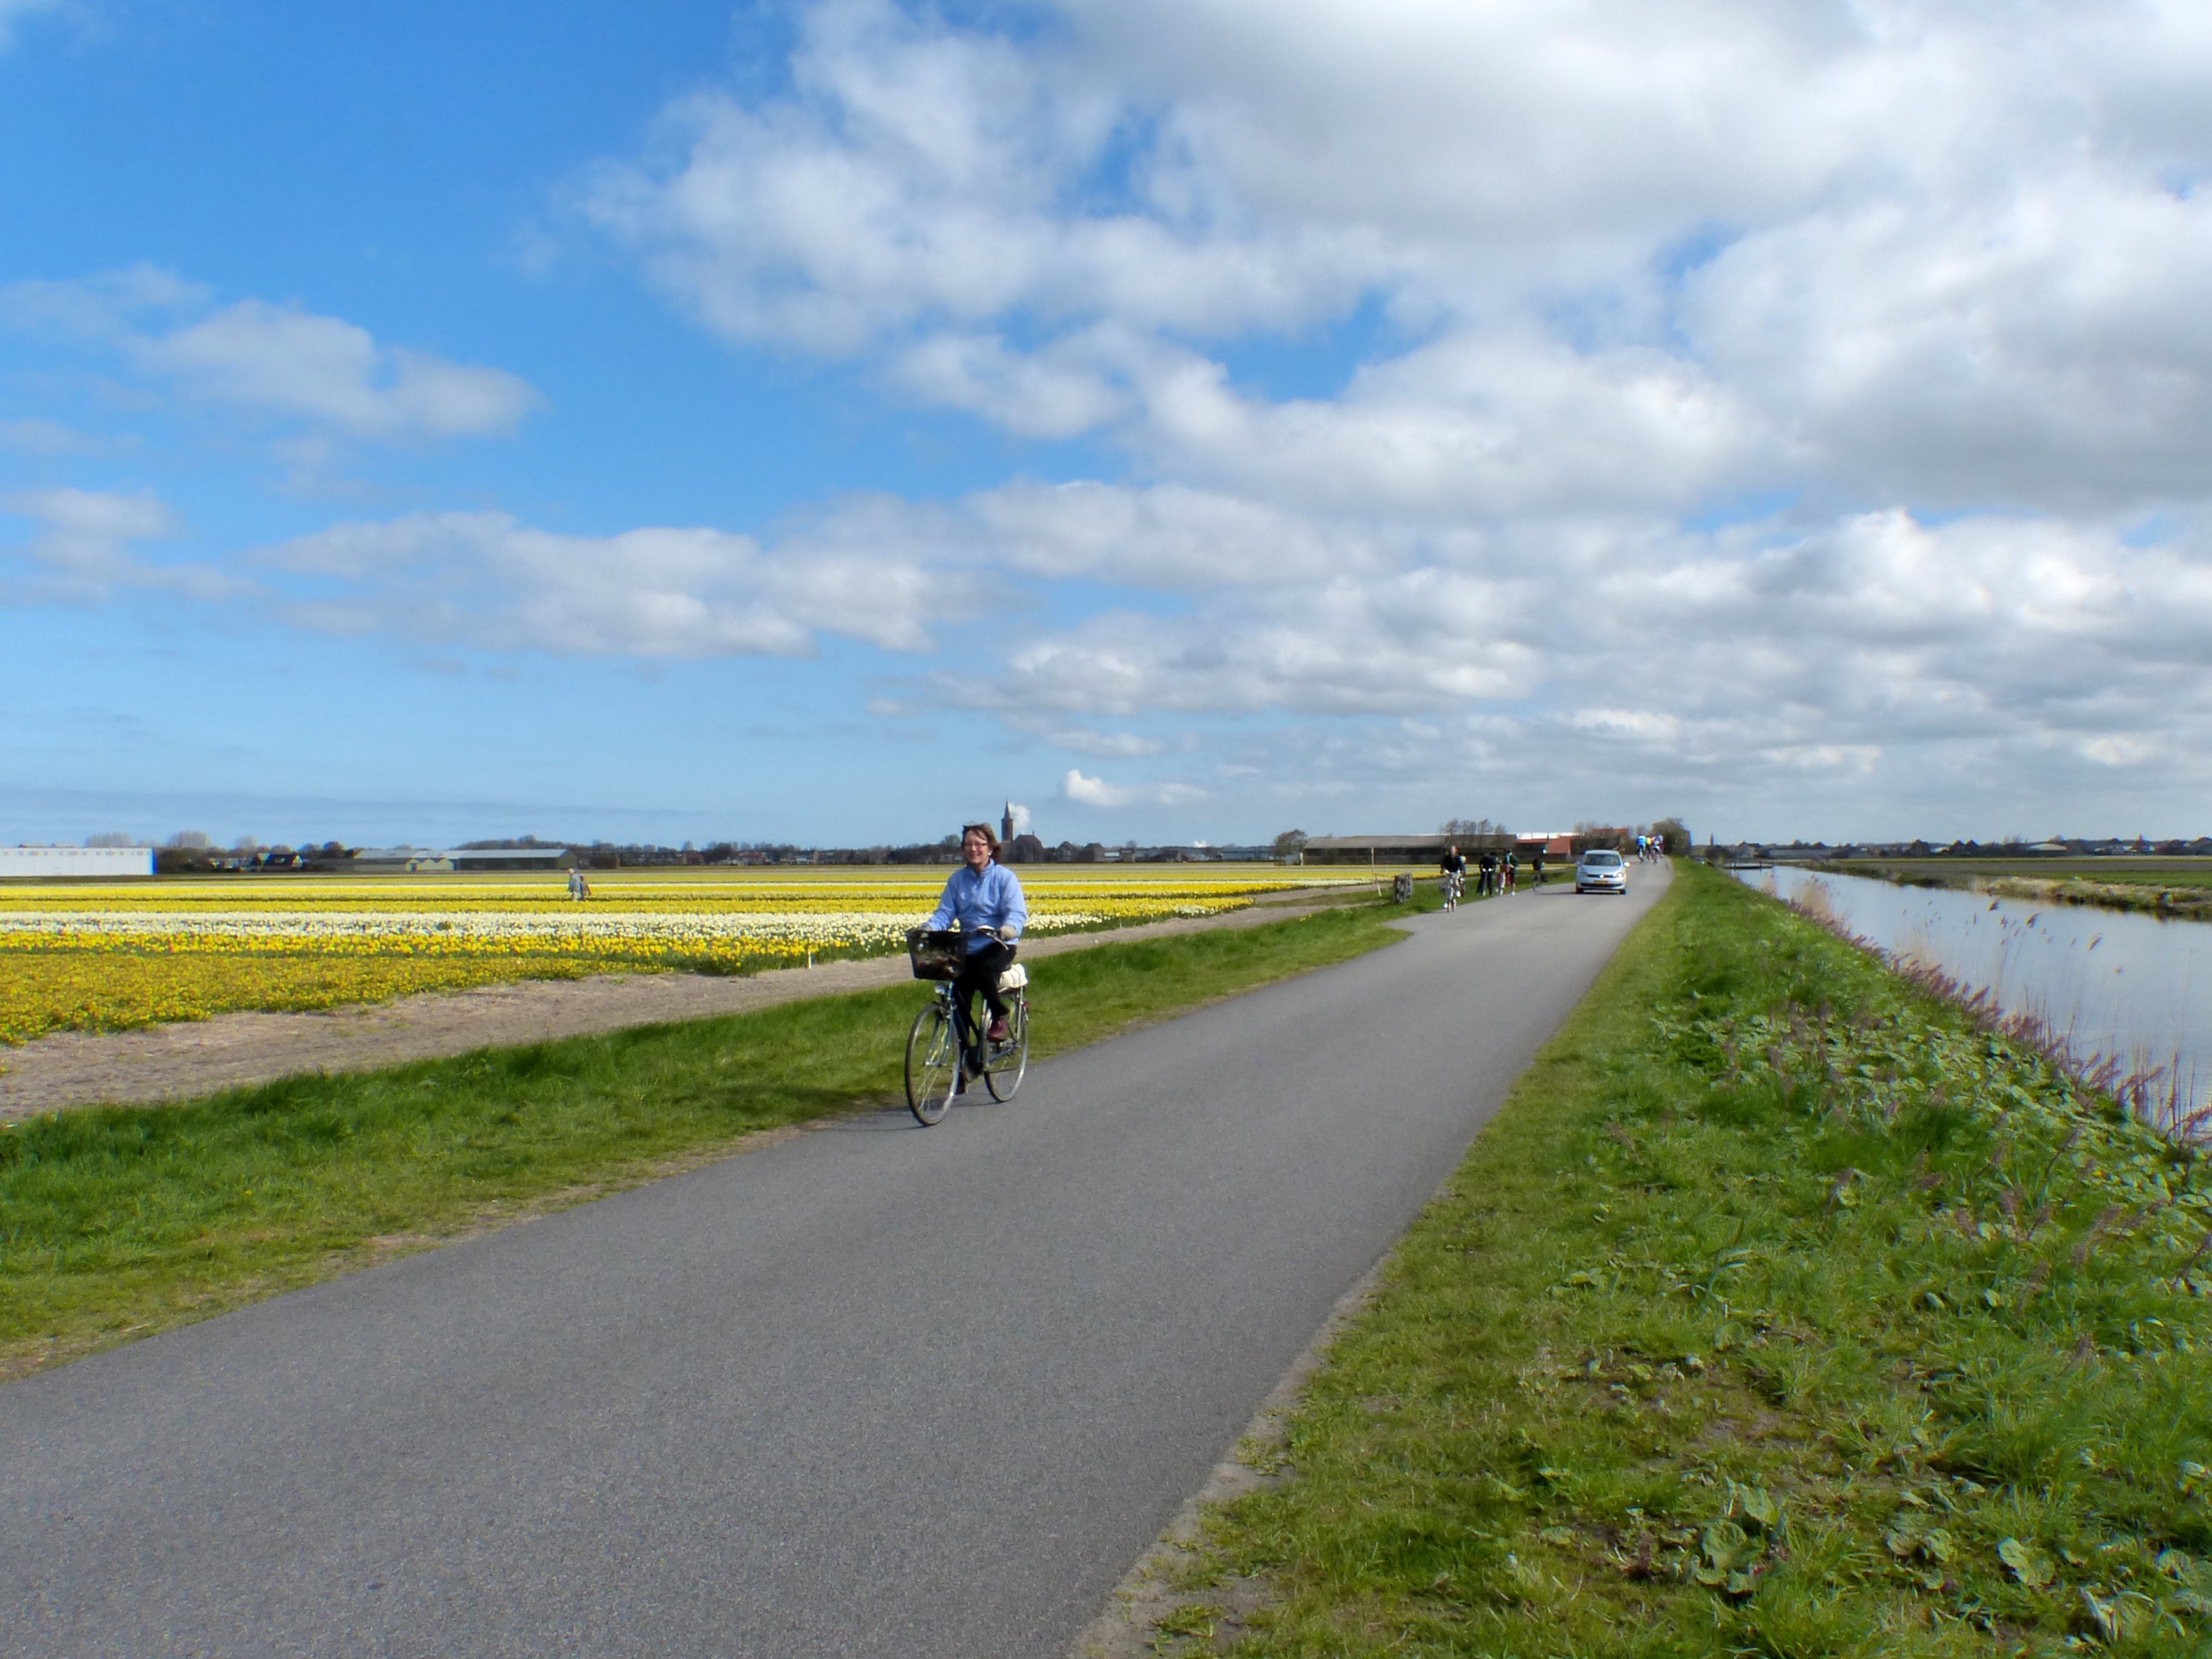
sea, coast, road, highway, waterway, cycling, rural area